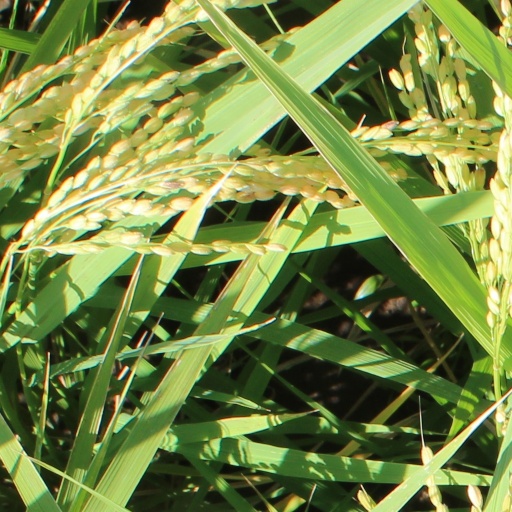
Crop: rice